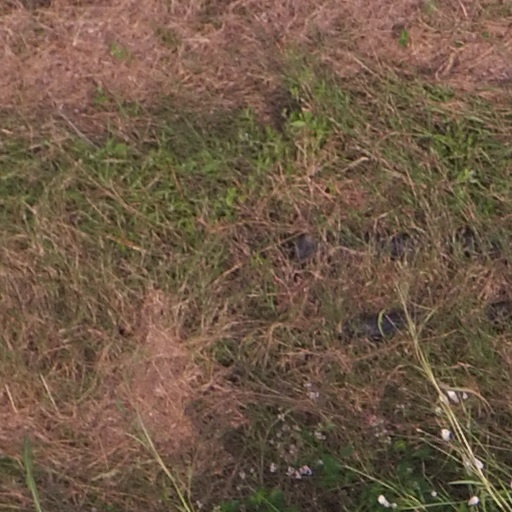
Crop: maize; corn